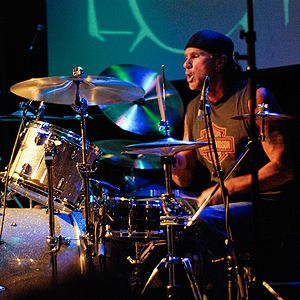
Chad Smith
Chad Smith er en amerikansk trommeslager i Red Hot Chili Peppers, og har været med i bandet siden de indspillede albummet Mother's Milk.